Five Finger Death Punch

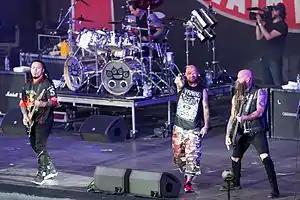
Left to right: Bathory, Spencer, Moody, and Kael performing at 2017's Rock am Ring

Five Finger Death Punch, also abbreviated as 5FDP or FFDP, is an American heavy metal band from Las Vegas, Nevada, formed in 2005. The band originally consisted of vocalist Ivan Moody, rhythm guitarist Zoltan Bathory, lead guitarist Caleb Andrew Bingham, bassist Matt Snell, and drummer Jeremy Spencer. Bingham was replaced by guitarist Darrell Roberts in 2006, who was then replaced by Jason Hook in 2009. Bassist Matt Snell departed from the band in 2010, and was replaced by Chris Kael in 2011. Spencer then departed the band in 2018 due to recurring back issues, and was replaced by Charlie Engen, making Bathory the only remaining founding member of the band. In October 2020, British guitarist Andy James became the band's lead guitarist, replacing Jason Hook.